Bert Kinner

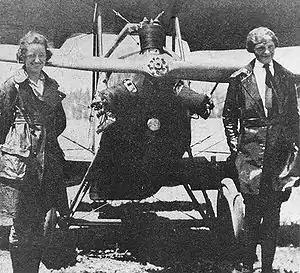
L–R: Neta Snook, Earhart's Kinner Airster and Amelia Earhart,

In 1920, Kinner was working as an aircraft engineer in Los Angeles, but had an aspiration to design and build aircraft. At Long Beach Boulevard and Tweedy Boulevard, on a 230-acre property, Kinner opened an airport and a company to manufacture airplanes. The firm, Kinner Airplane and Motor Corporation, was the first California publicly traded company.